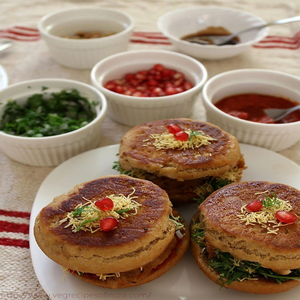
Dish: dabeli